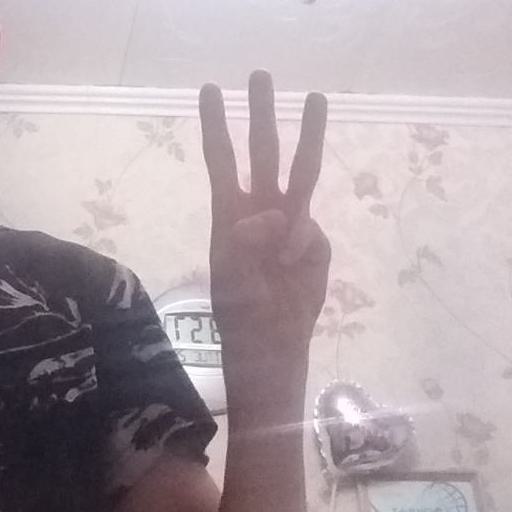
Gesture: three